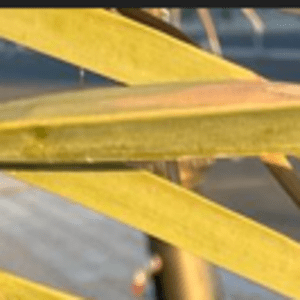
Label: Manganese Deficiency